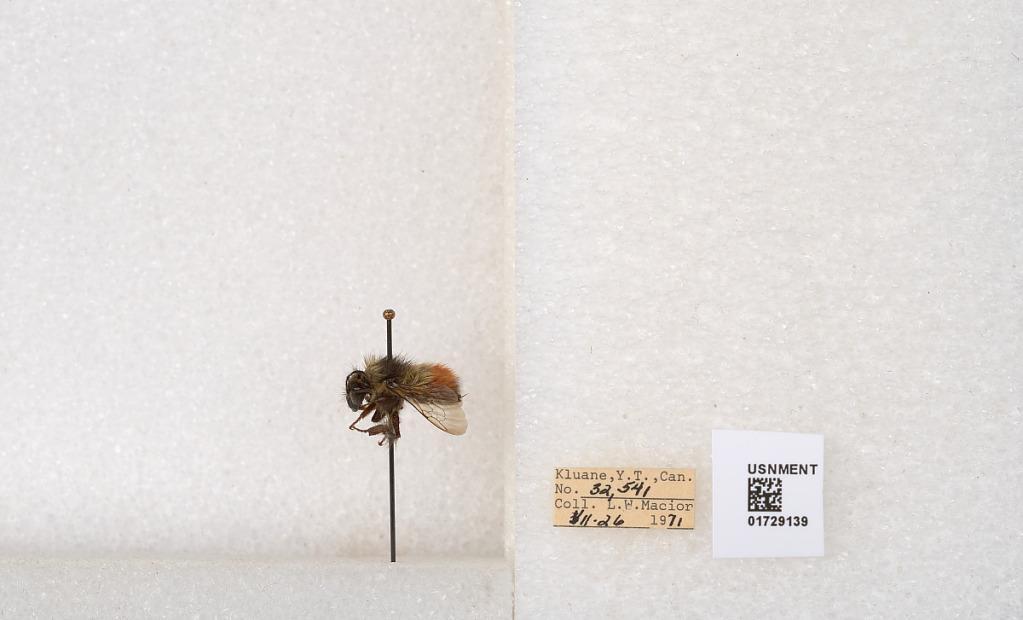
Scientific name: Bombus flavifrons Cresson
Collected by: L. Macior
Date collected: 1971-7-26
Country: Canada
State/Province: Yukon Territory
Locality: Kluane National Park and Reserve
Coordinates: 60.7493, -139.504